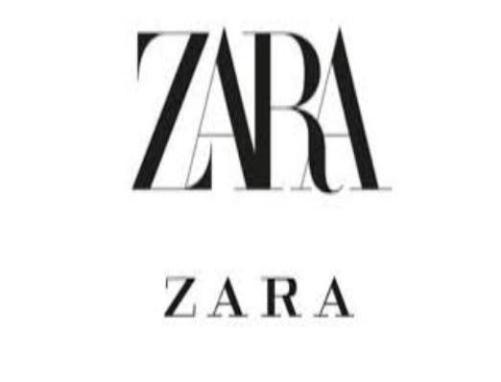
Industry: Clothes